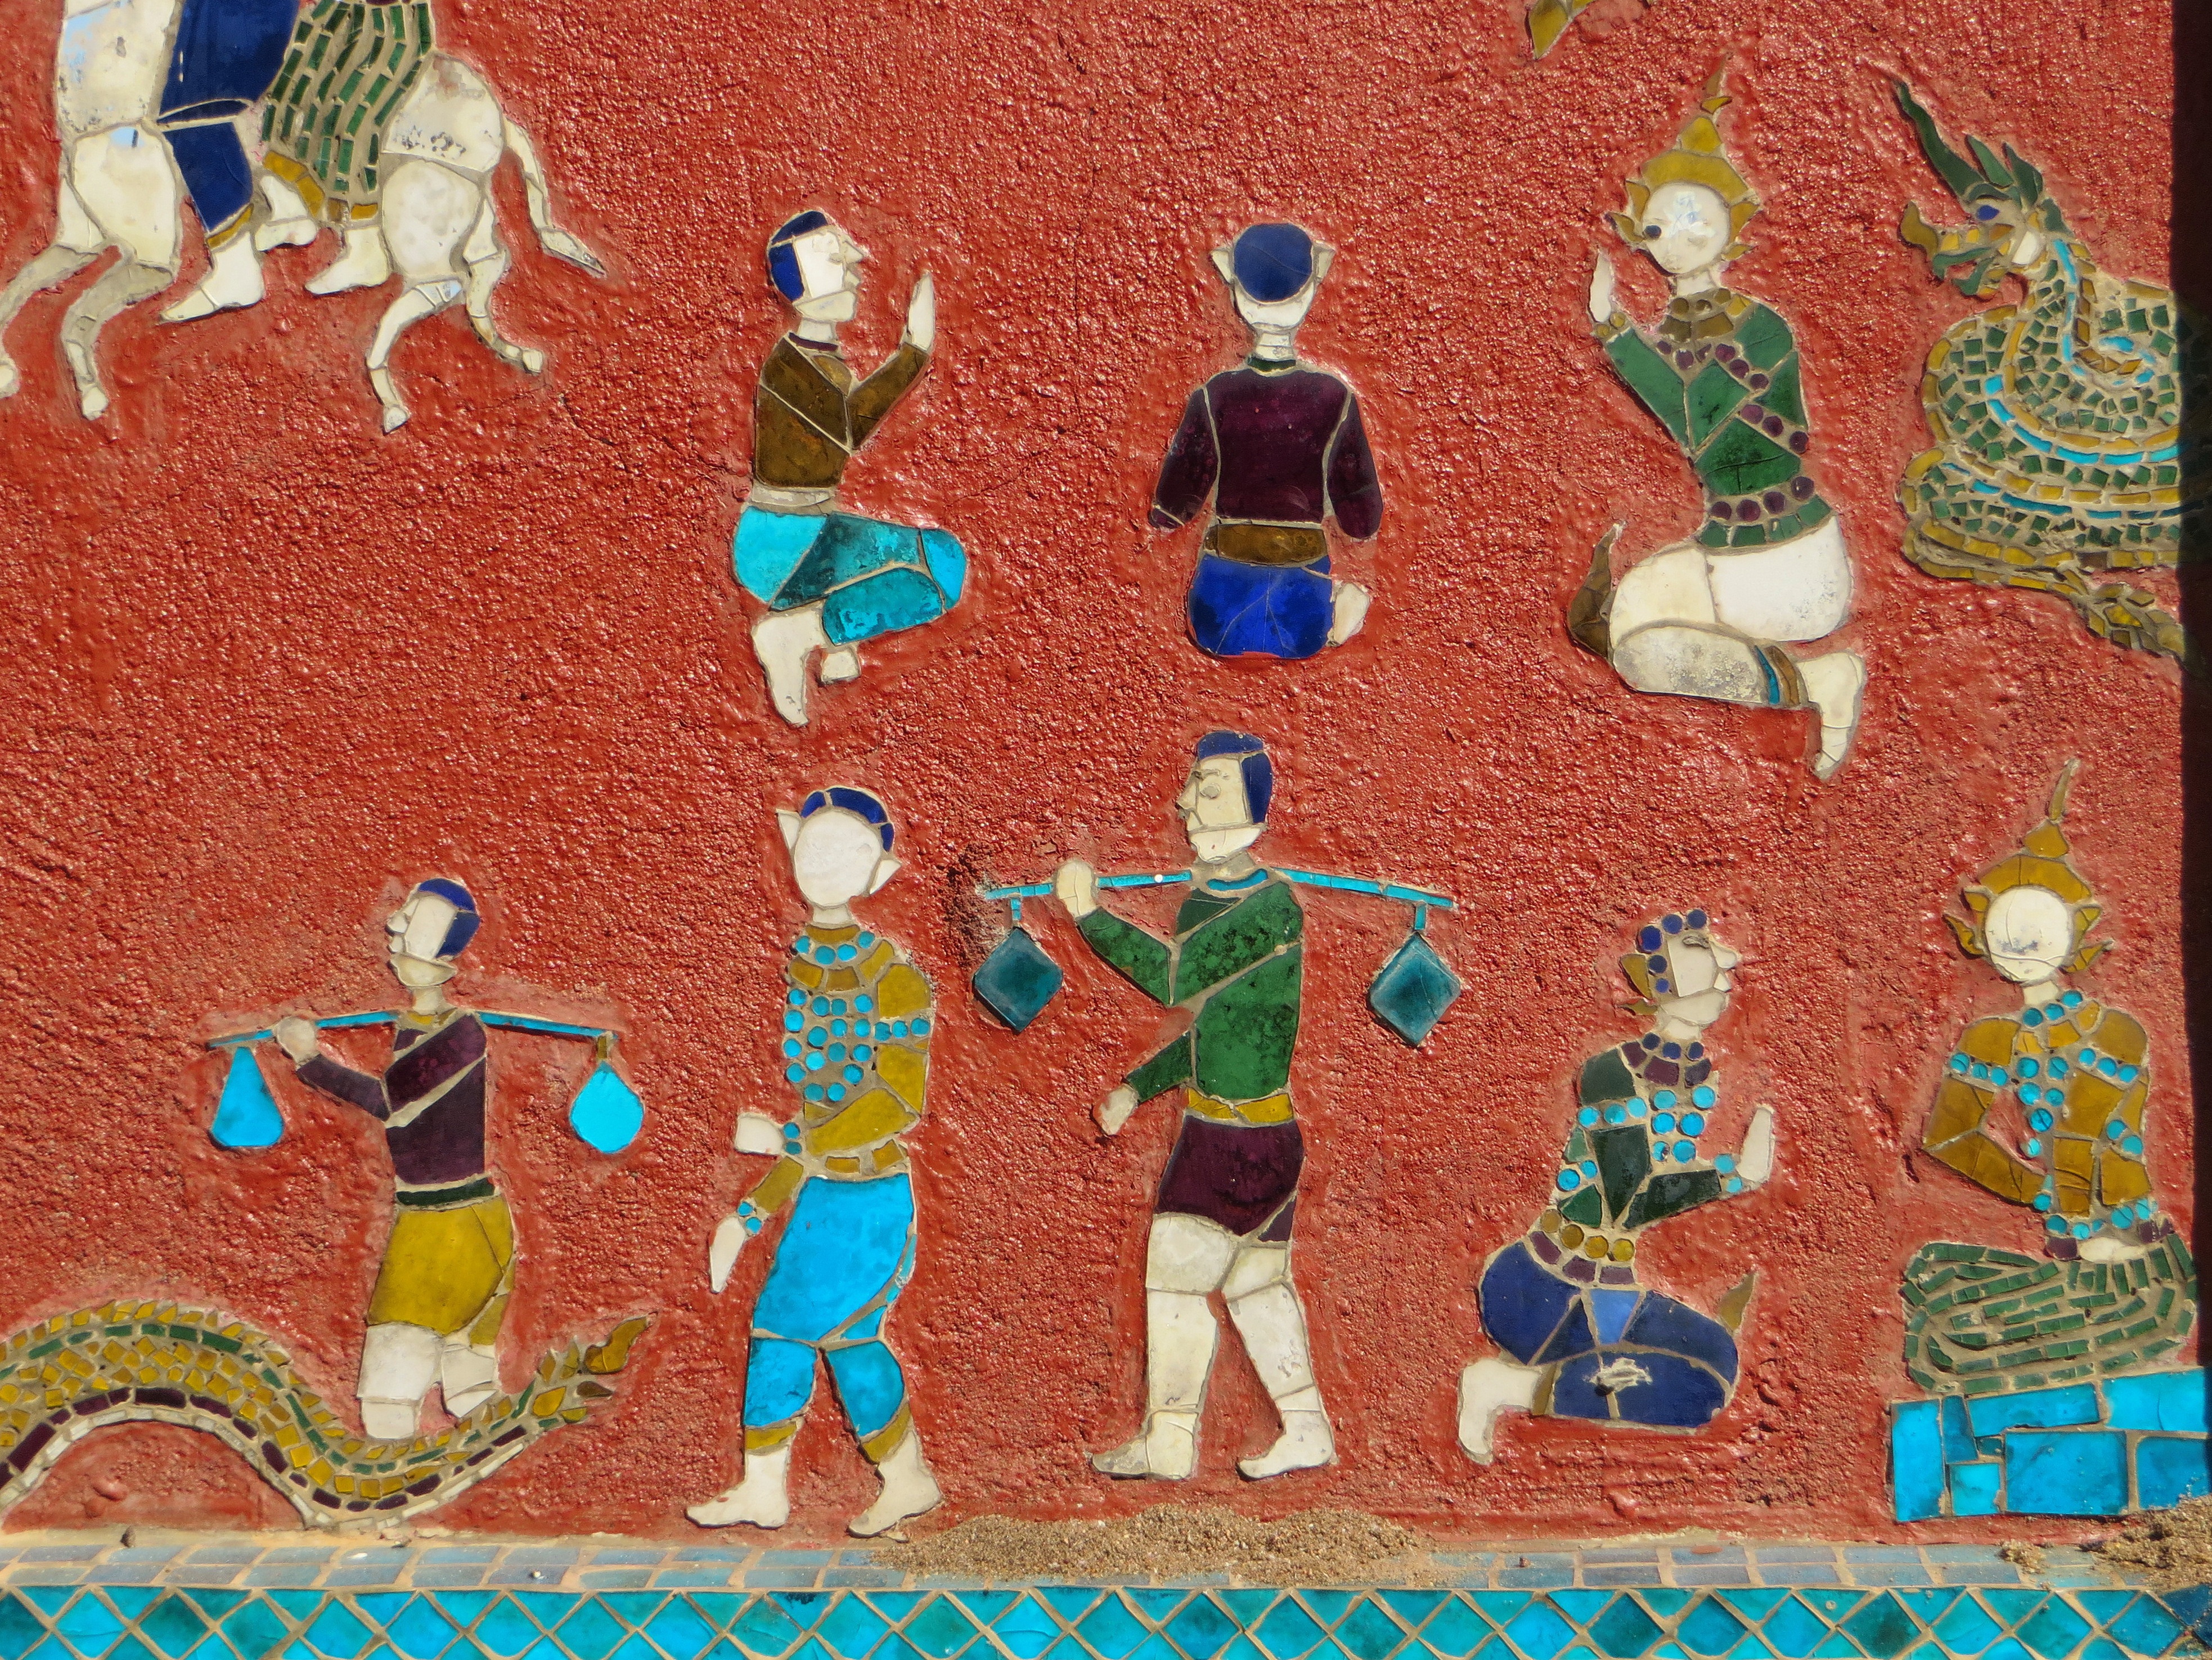
play, toy, textile, art, illustration, temple, mosaic, mural, laos, stories, characters, luang prabang, vat sen soukharam